I Not Stupid

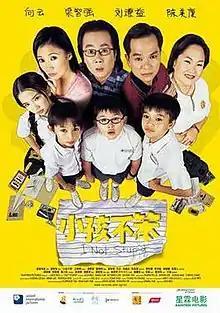
Theatrical release poster

I Not Stupid is a 2002 Singaporean comedy film about the lives, struggles and adventures of three Primary 6 pupils who are placed in the academically inferior EM3 stream. Written and directed by Jack Neo, and produced by Mediacorp Raintree Pictures, the film stars Huang Po Ju, Shawn Lee, Joshua Ang, Cheryl Desiree Chan, Xiang Yun, Jack Neo, Richard Low and Selena Tan.